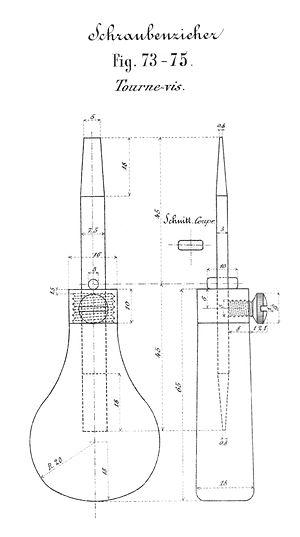
Dessin extrait de l'ordonnance sur la carabine Vetterli modèle 1871. Modèle de tournevis avec lame réversible.
L'appellation fusil Vetterli désigne une série de fusils militaires à répétition et à chargement par la culasse adoptés par l'armée suisse en 1869, où ils remplacent différents modèles de fusils à chargement par bouche, principalement la carabine fédérale 1851, le fusil d'infanterie 1863 et des armes à chargement par la culasse, les Milbank-Amsler 1867 et Peabody 1867. Ils céderont eux-mêmes leur place en 1889 au fusil Schmidt-Rubin. Les fusils Vetterli furent conçus par Johann-Friedrich Vetterli, directeur technique de la Société Industrielle Suisse SIG, à Neuhausen.